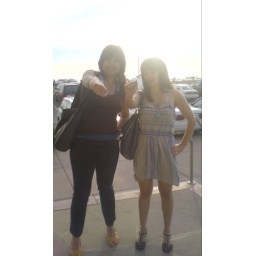
demonstrate that though we may be standing in the Beach Chalet parking lot we did indeed ride bikes